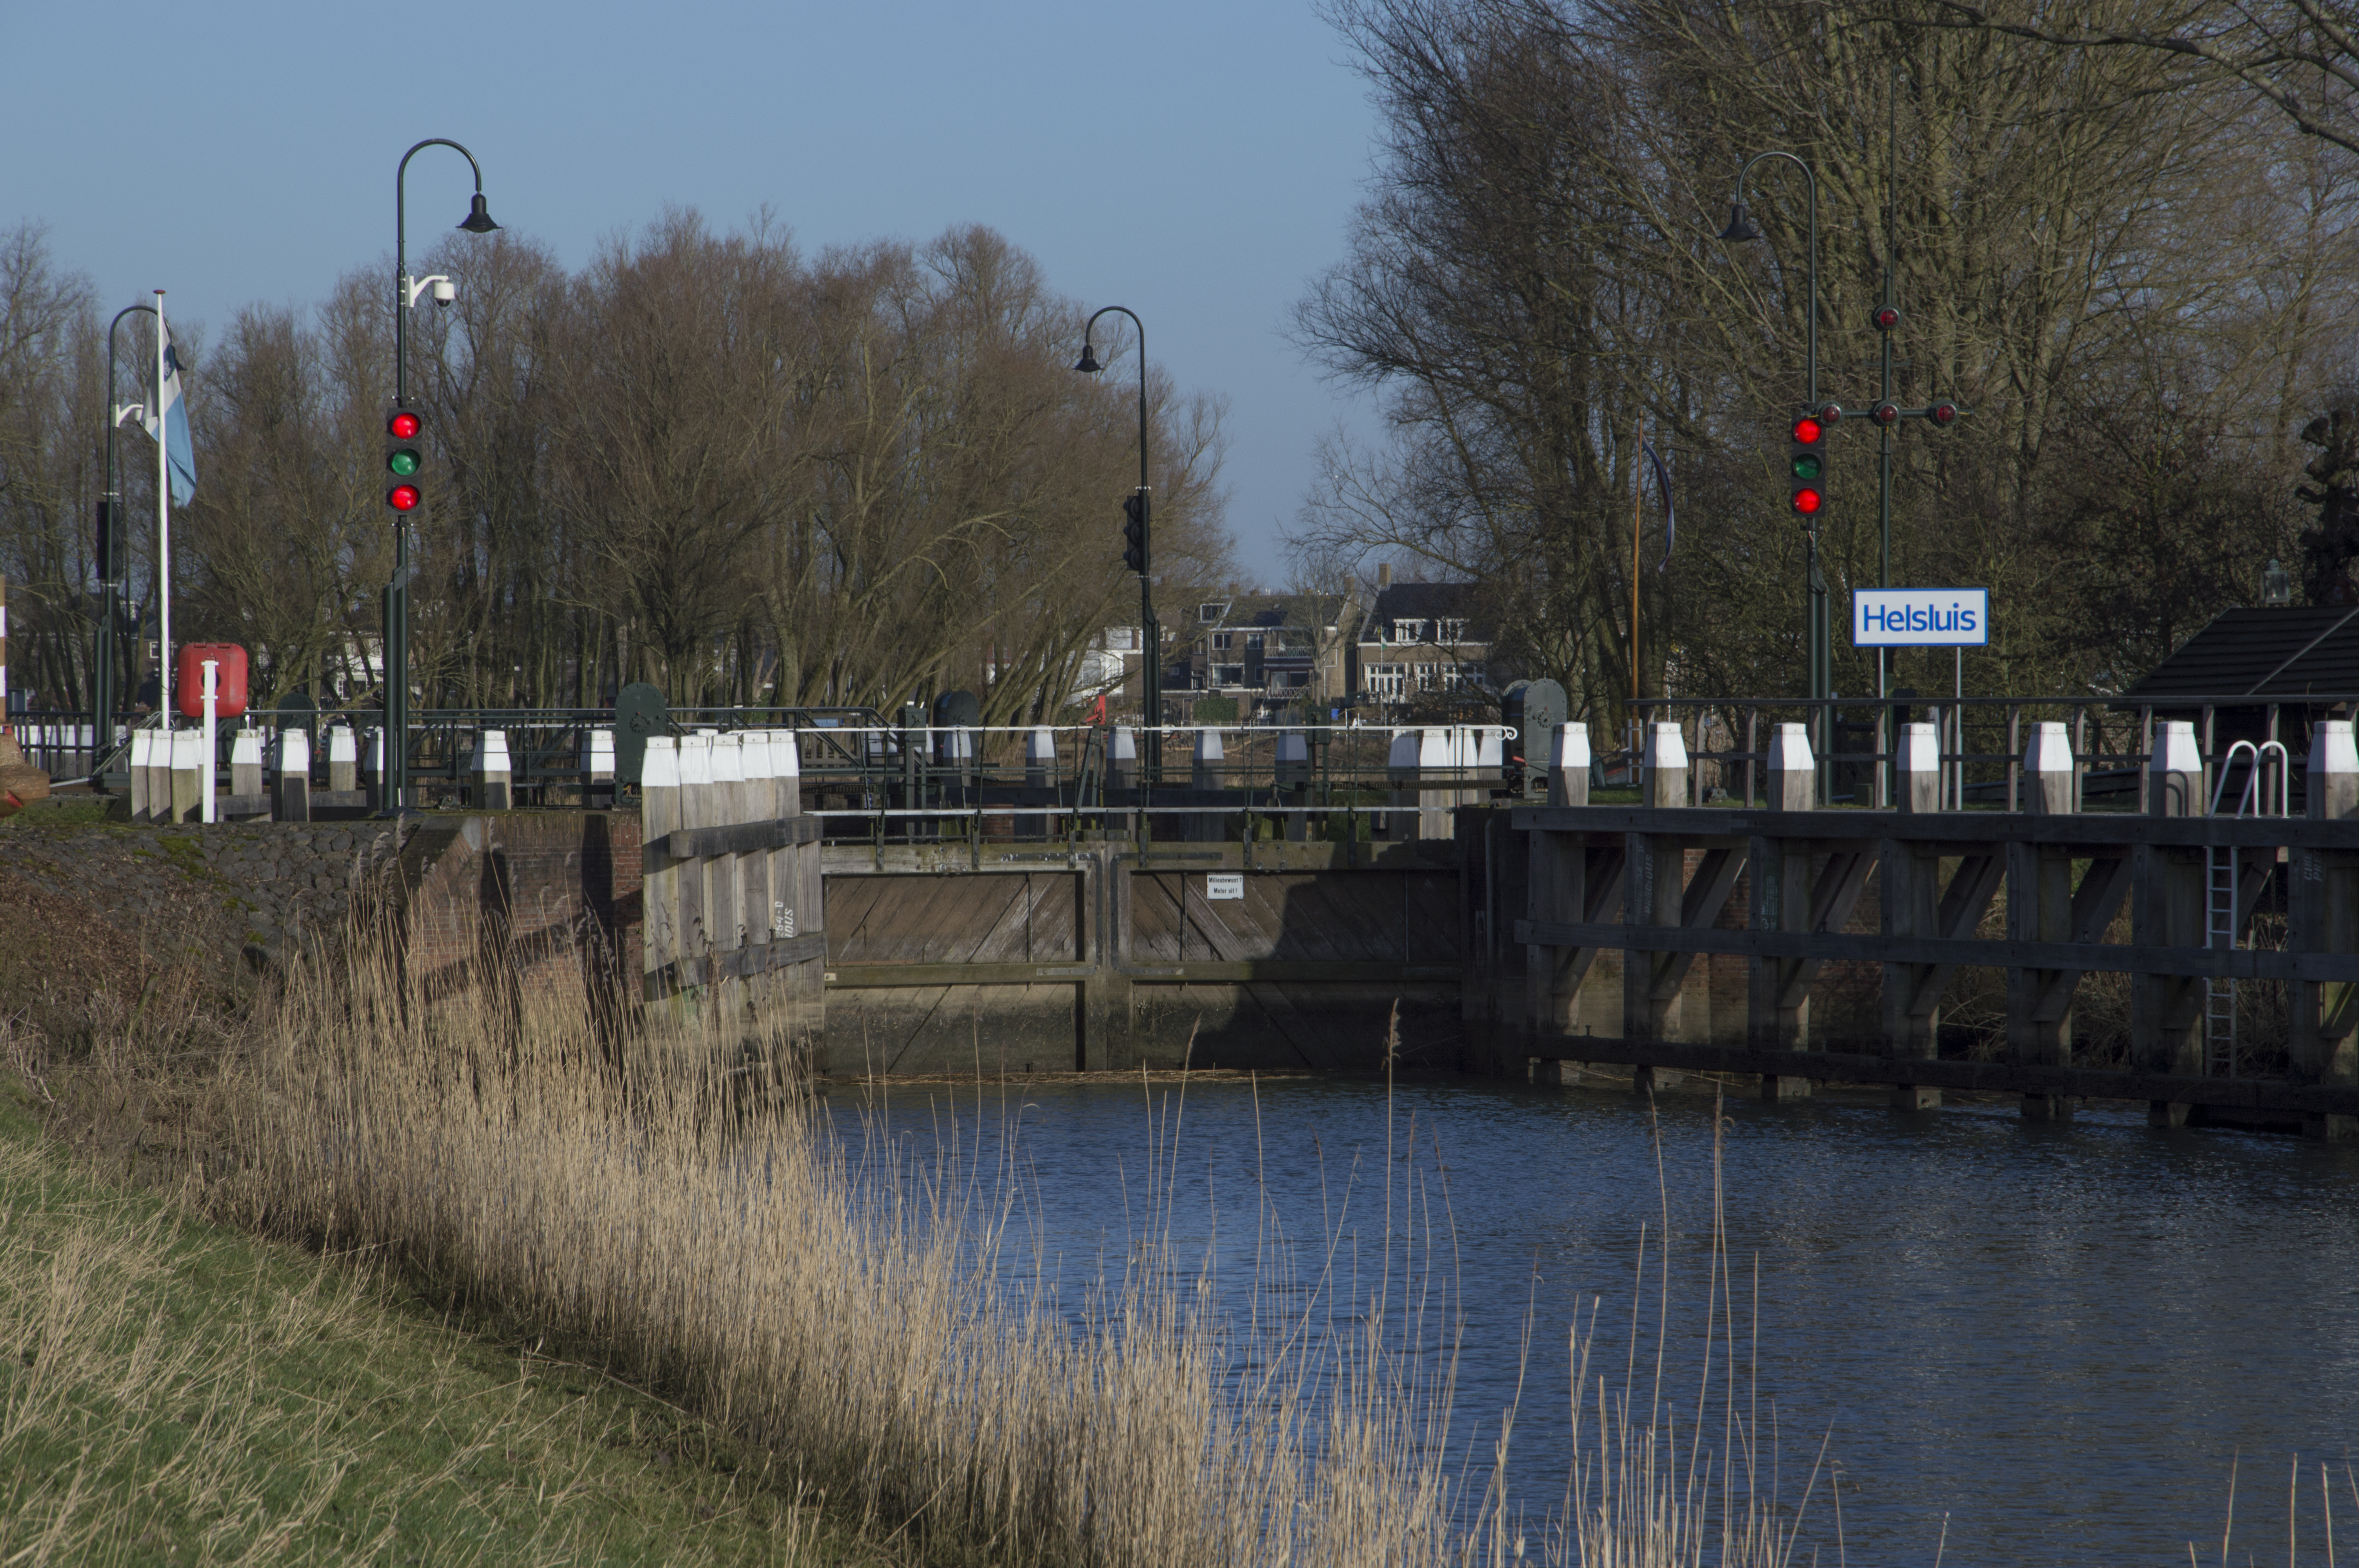
water, nature, outdoor, bridge, photography, river, canal, transport, reflection, nikon, waterway, body of water, nederland, netherlands, zuidholland, outdoorphotography, channel, paulvandevelde, pdvandevelde, padagudaloma, natuurfotografie, dordrecht, biesbosch, nederlandinfotos, helsloot, sluis, merwelanden, hollandse, sluice, landform, helsluis